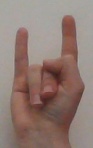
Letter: la